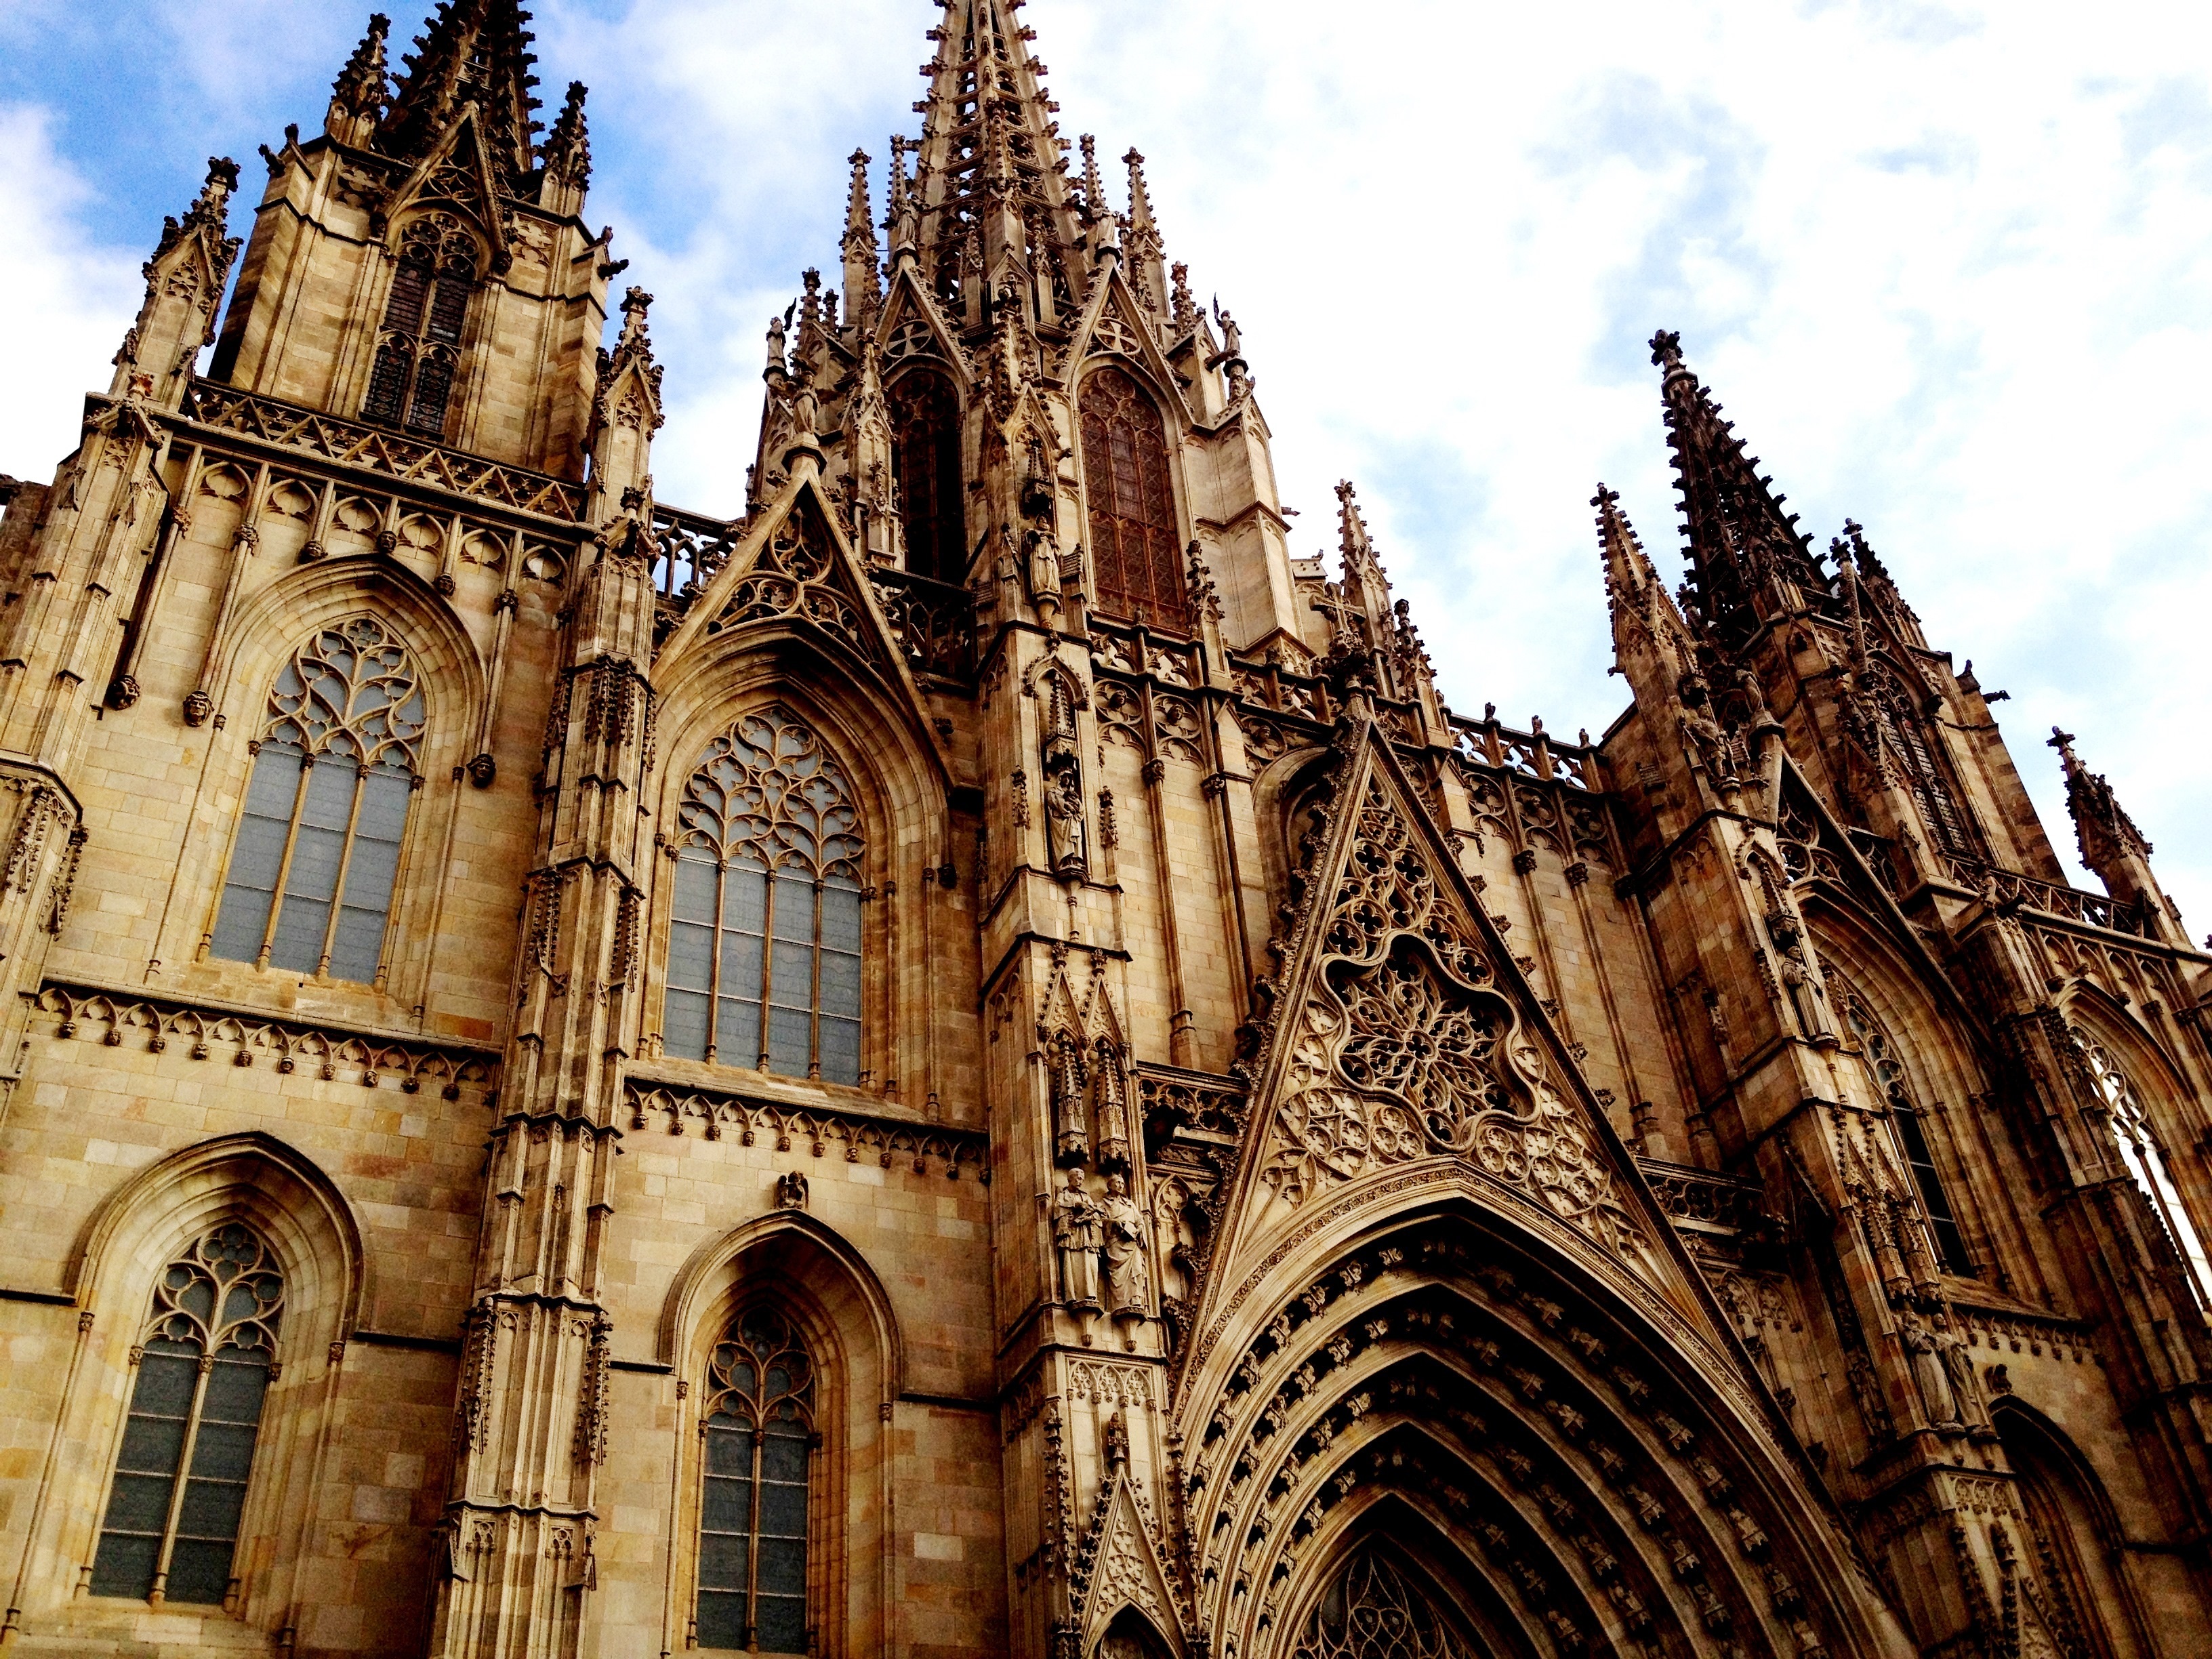
architecture, building, travel, landmark, facade, church, cathedral, tourism, gothic, place of worship, medieval architecture, spain, spire, monastery, catalonia, middle ages, gothic architecture, historic site, barcelona cathedral, holy cross and saint eulalia, byzantine architecture